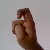
The image shows a hand gesture representing the letter 'X' in Indian Sign Language.